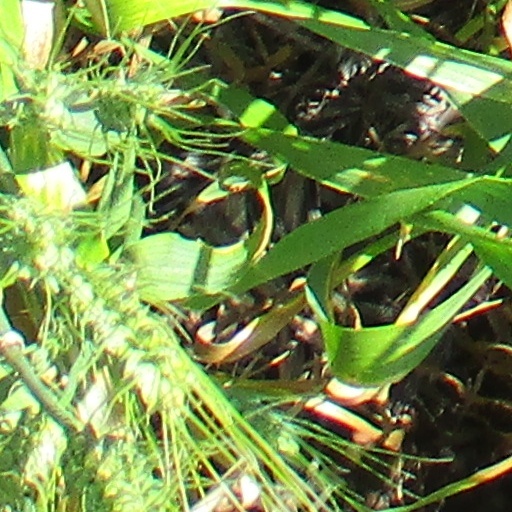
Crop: wheat